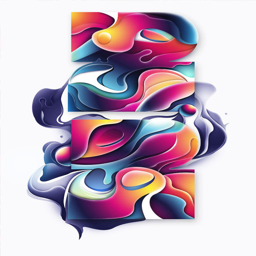
digital art selected for the #